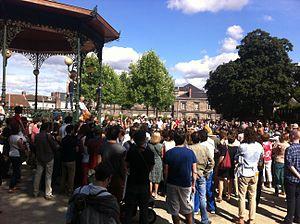
Un spectacle du festival de théâtre de rue Urbaka, à Limoges, juin 2015.
Urbaka est un festival pluridisciplinaire d'art de rue et de spectacle vivant, se déroulant chaque année depuis 1989 à Limoges.